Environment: real
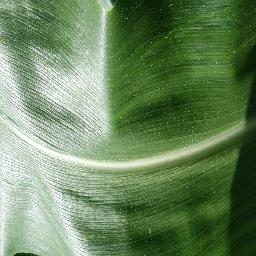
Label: healthy